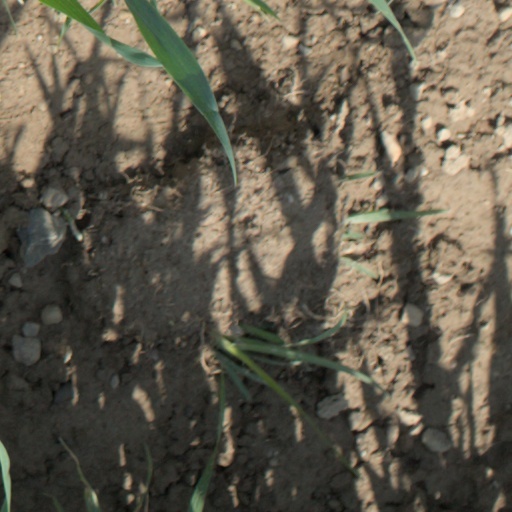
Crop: wheat